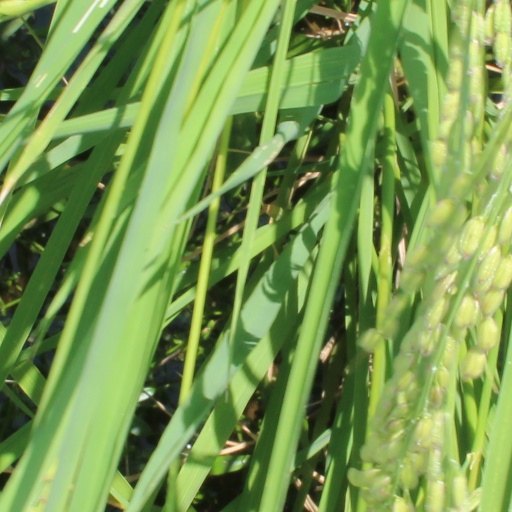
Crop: rice